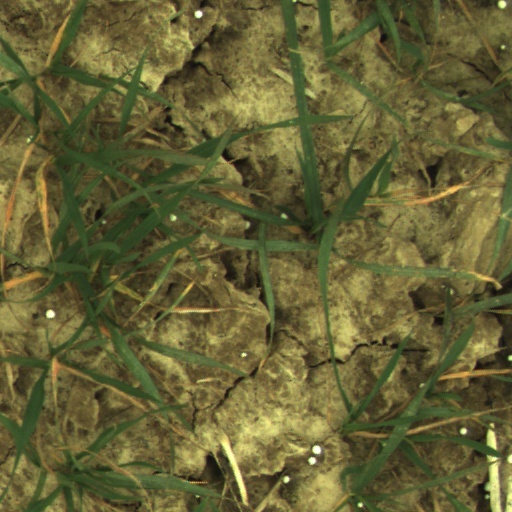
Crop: wheat